Freddie Hart

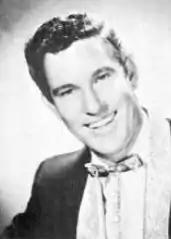
Hart in 1966

Frederick Segrest (December 21, 1926 – October 27, 2018), known professionally as Freddie Hart, was an American country musician and songwriter best known for his chart-topping country song and lone pop hit "Easy Loving," which won the Country Music Association Song of the Year award in 1971 and 1972.